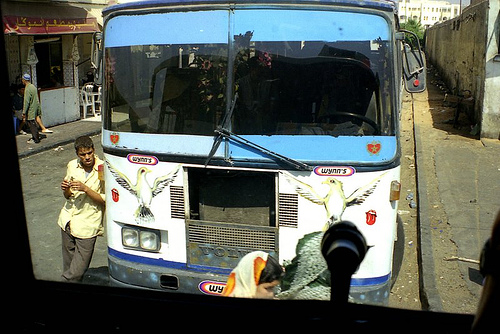
user: Given an image and a question. Answer the question in a short answer. Question: What part is missing on this bus? Short Answer:
assistant: front